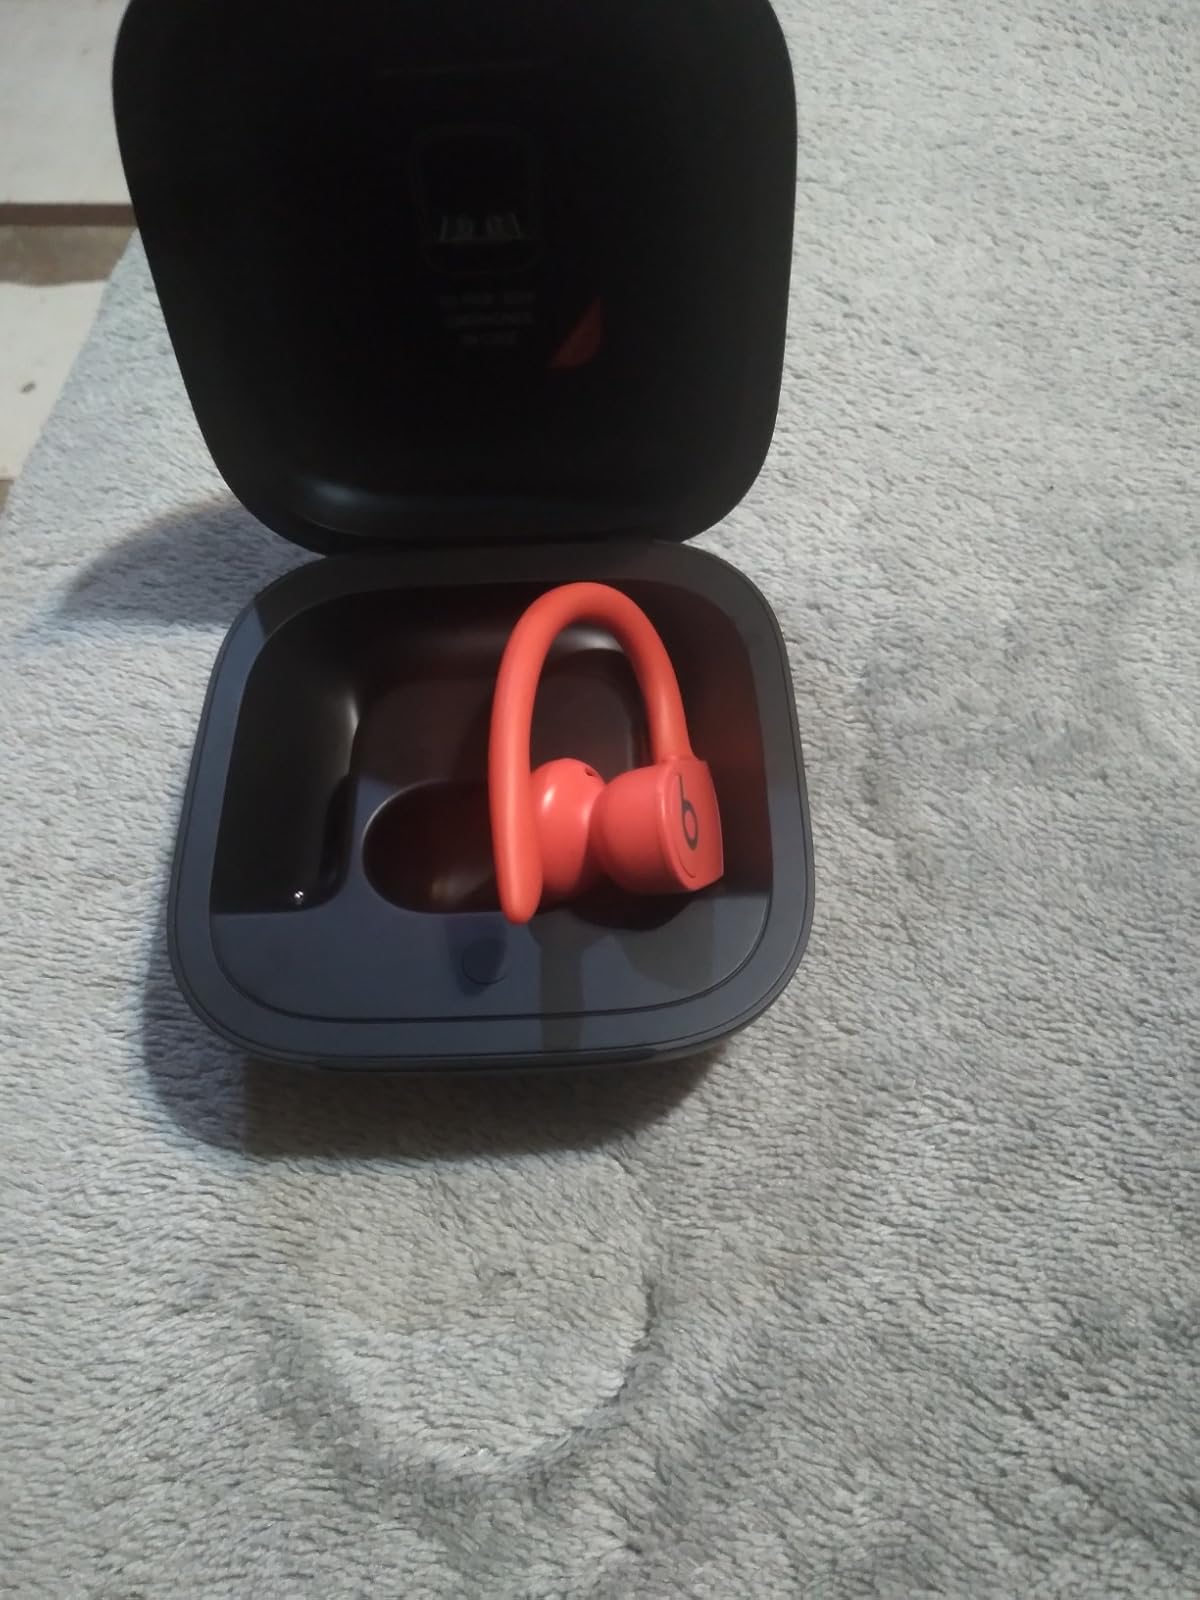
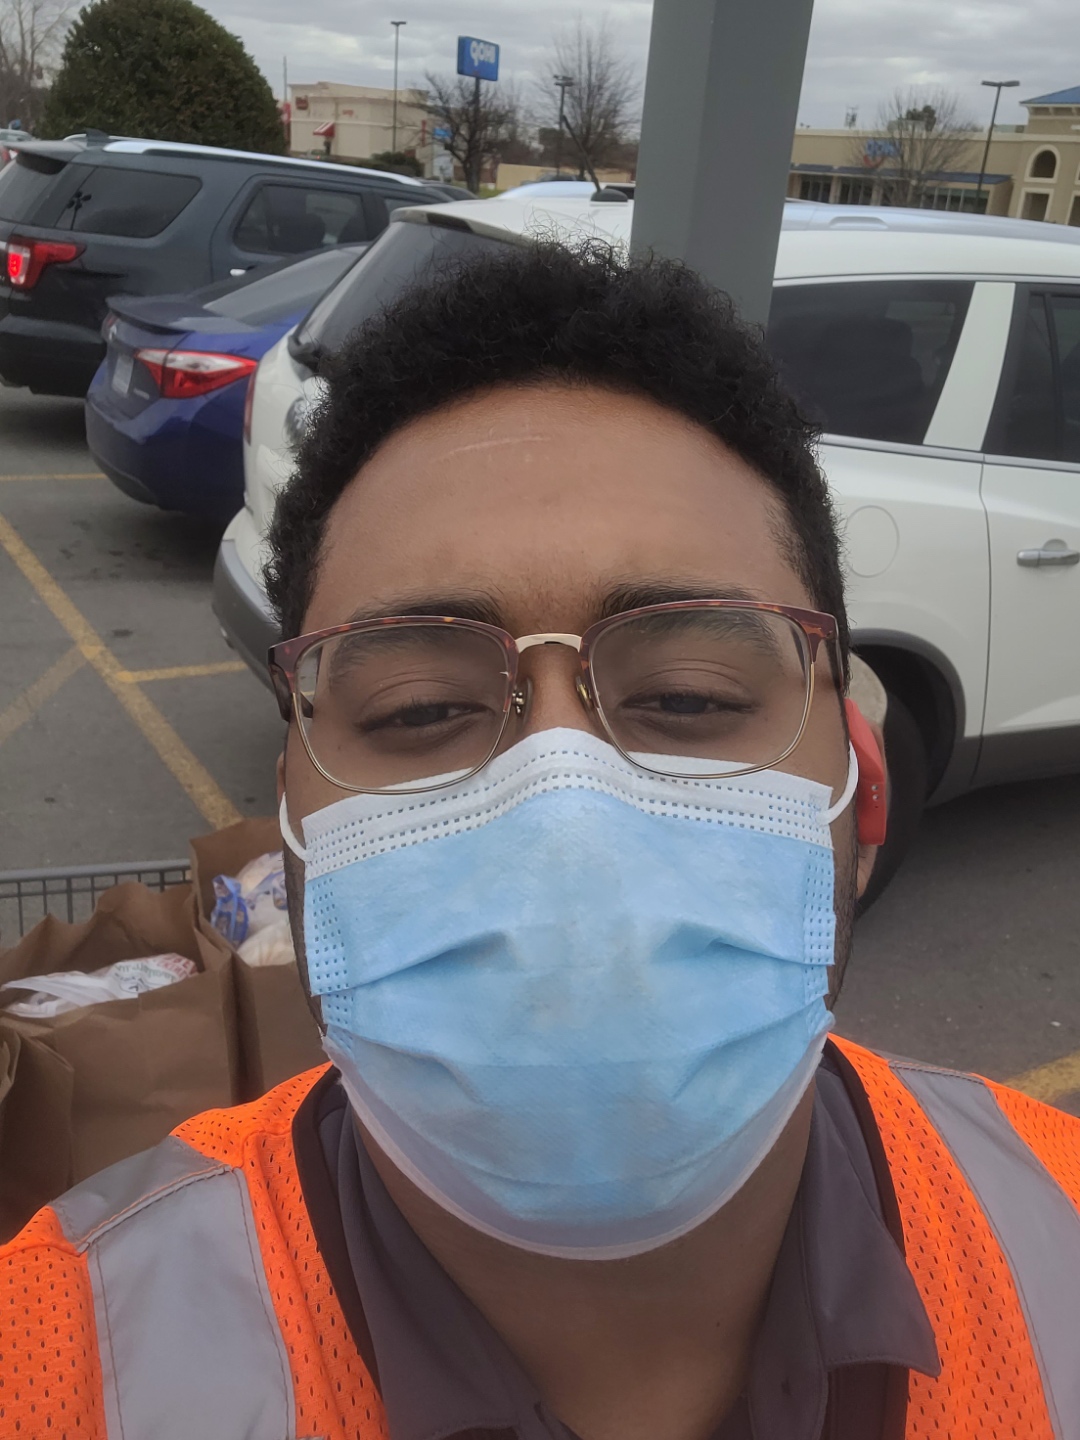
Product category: earbuds
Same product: yes